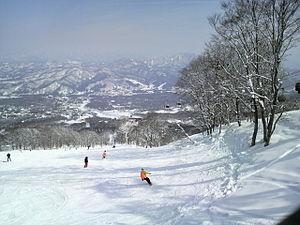
Myōkō est une ville située dans la préfecture de Niigata, sur l'île de Honshū, au Japon.